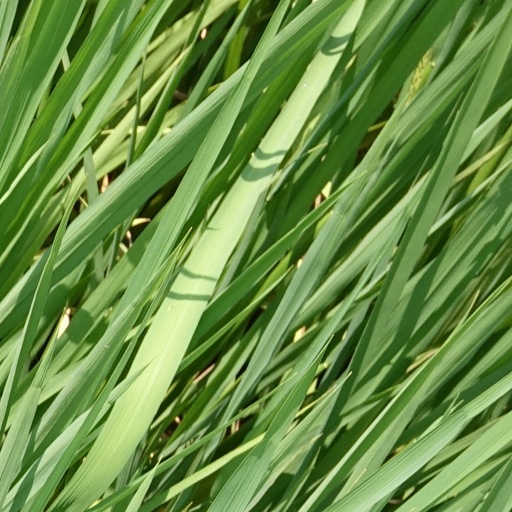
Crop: rice